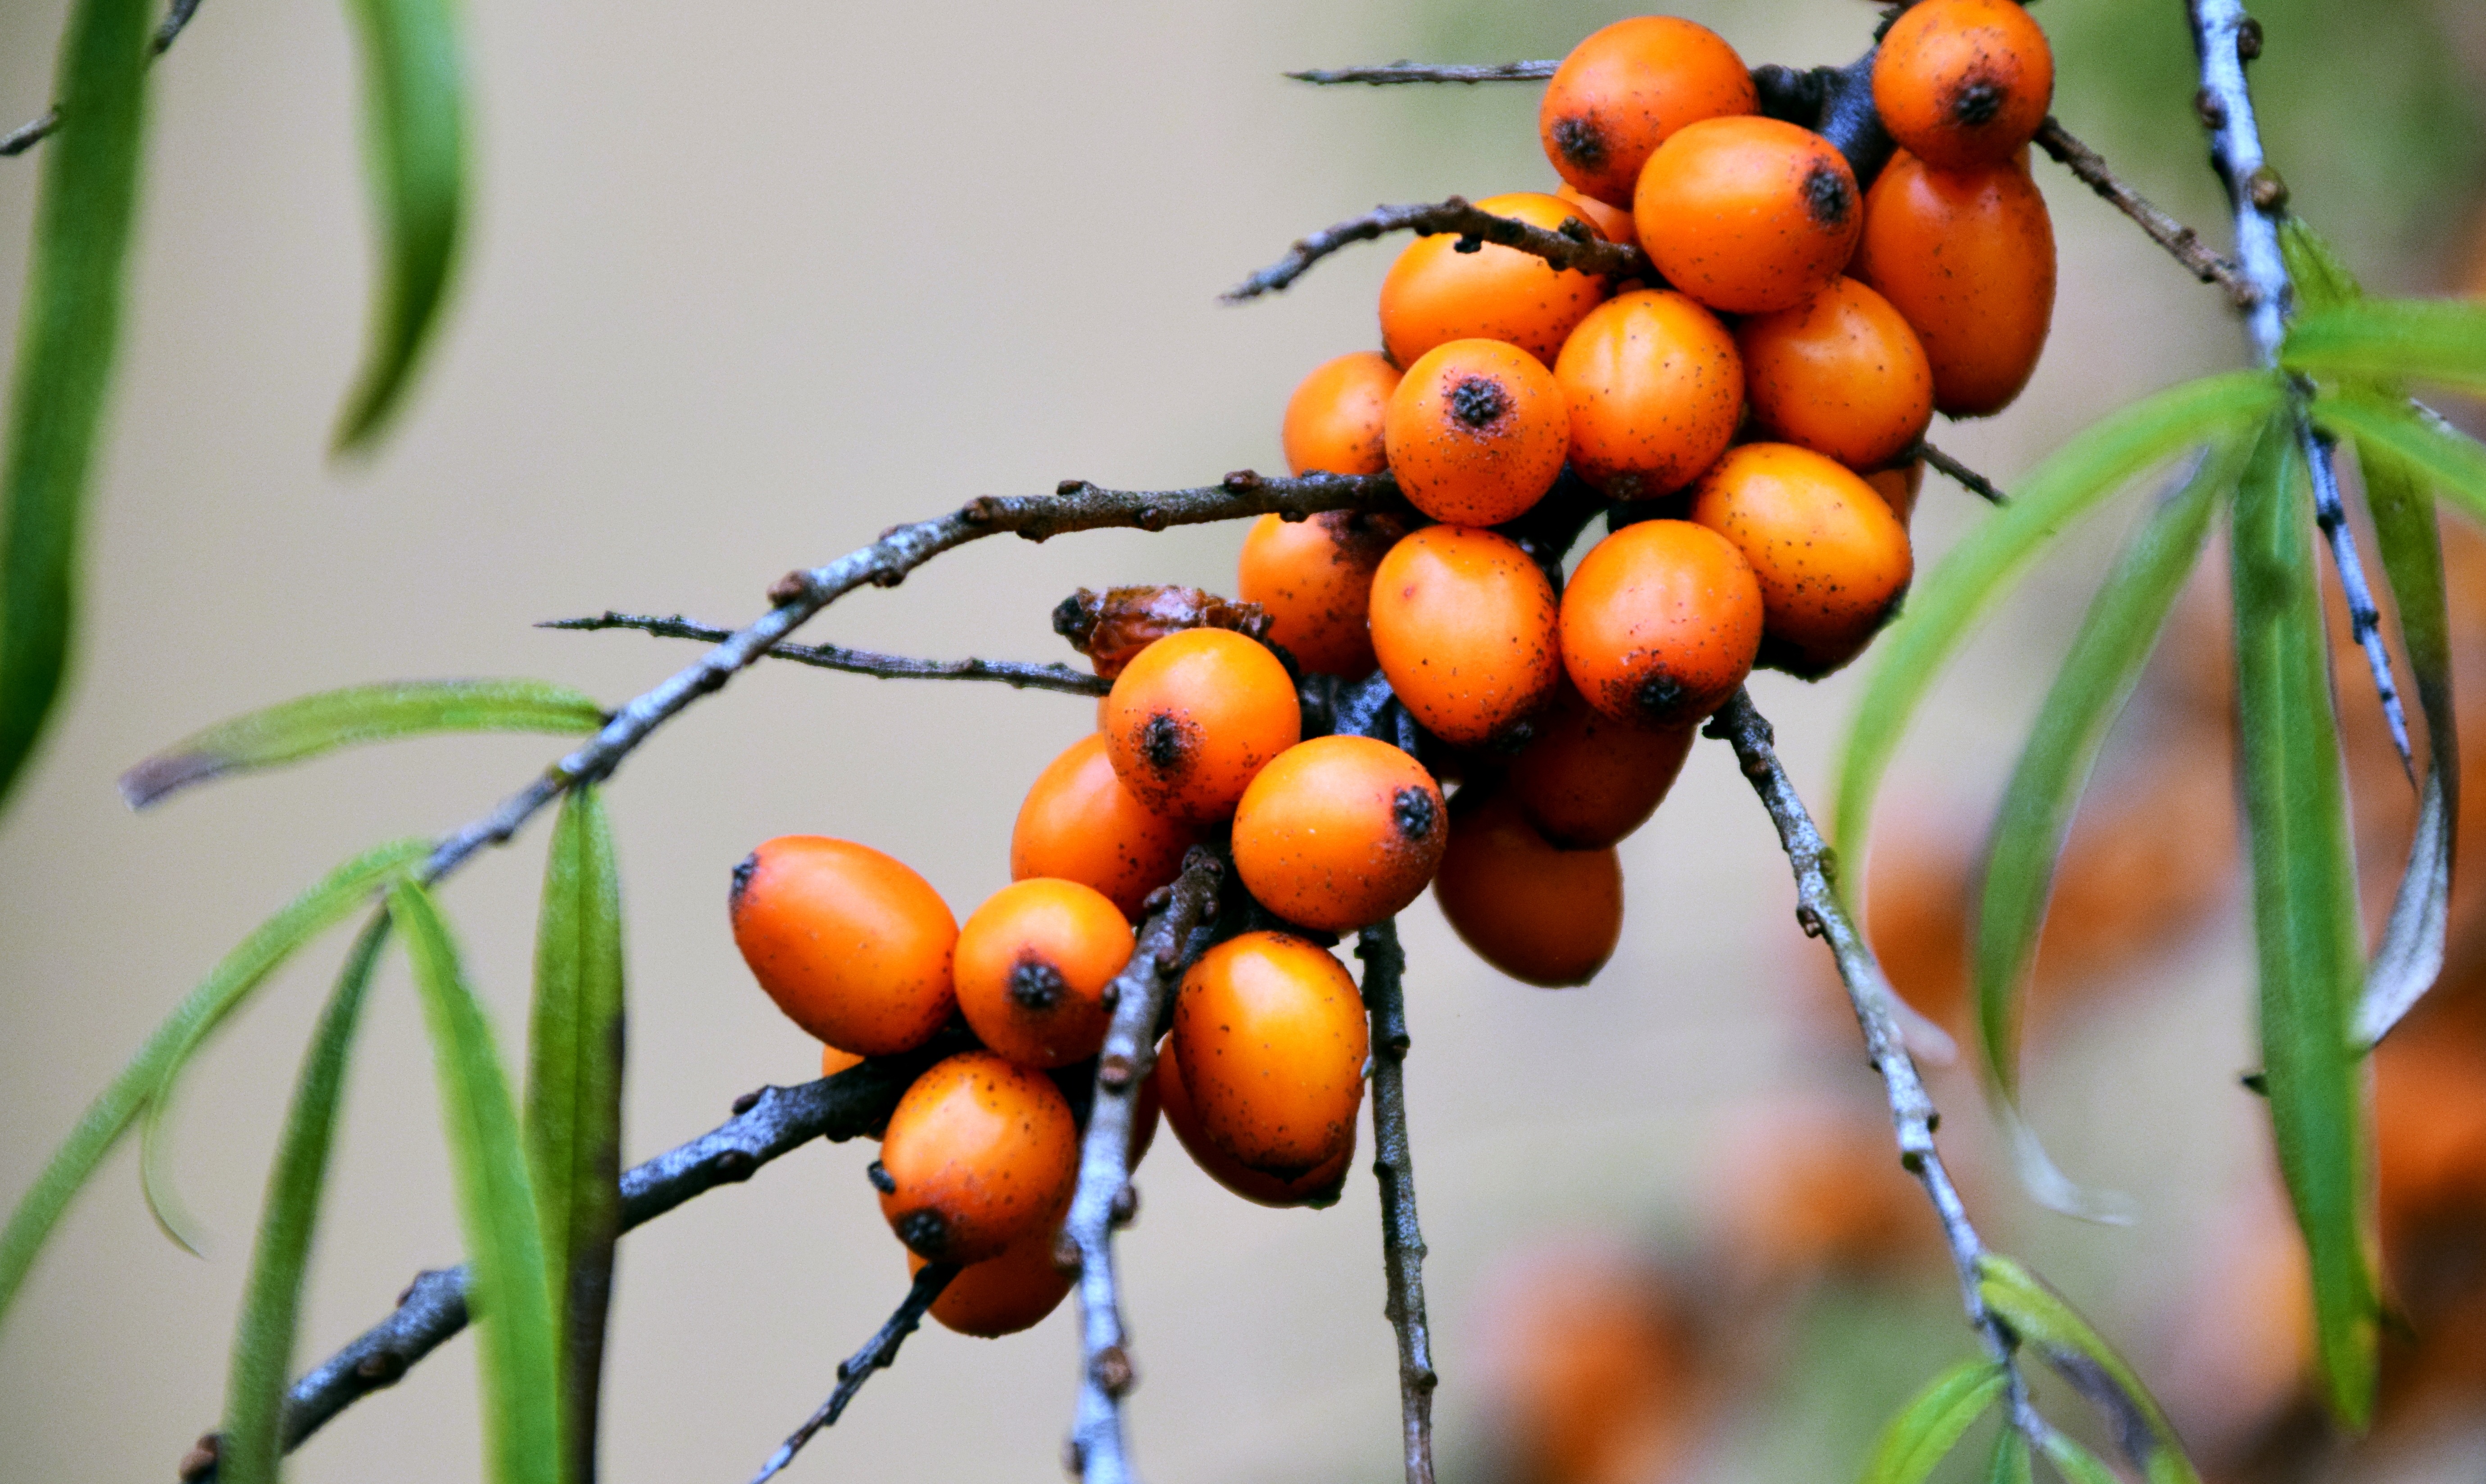
tree, nature, branch, plant, fruit, berry, leaf, flower, bush, orange, food, green, produce, autumn, botany, close, flora, season, close up, leaves, fruits, beautiful, rowan, macro photography, flowering plant, plant stem, land plant, hippophae